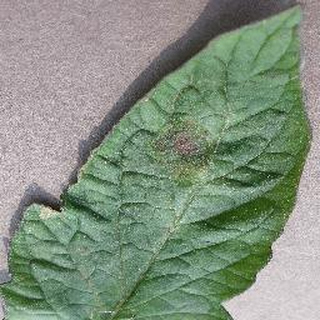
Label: tomato_late_blight